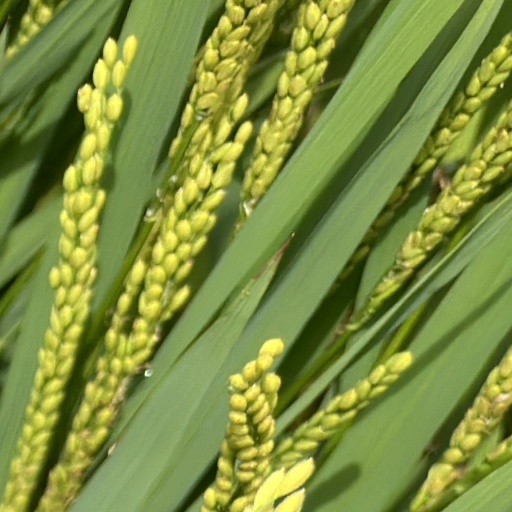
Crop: rice